Main Mulayam Singh Yadav

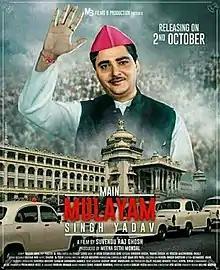

Main Mulayam Singh Yadav is a 2021 Indian Hindi-language biographical film directed by Suvendu Raj Ghosh. The film shows the political journey of Mulayam Singh Yadav. Produced by Meena Sethi Mondal, it stars Amyth Sethi, Govind Namdeo, Mukesh Tiwari, Prakash Belawadi, Supriya Karnik, Sayaji Shinde, Rajkumar Kanojia, Zarina Wahab, Anupam Shyam, and Mimoh Chakraborty. This film was initially set to release on 14 August 2020 but was postponed to 2 October. The film release was further delayed due to the COVID-19 pandemic and was theatrical released on 29 January 2021.